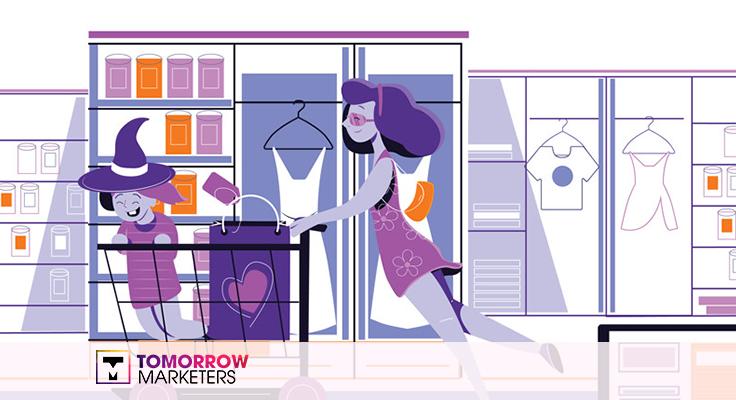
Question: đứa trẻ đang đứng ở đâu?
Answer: đứng trẻ đang đứng trên xe đẩy